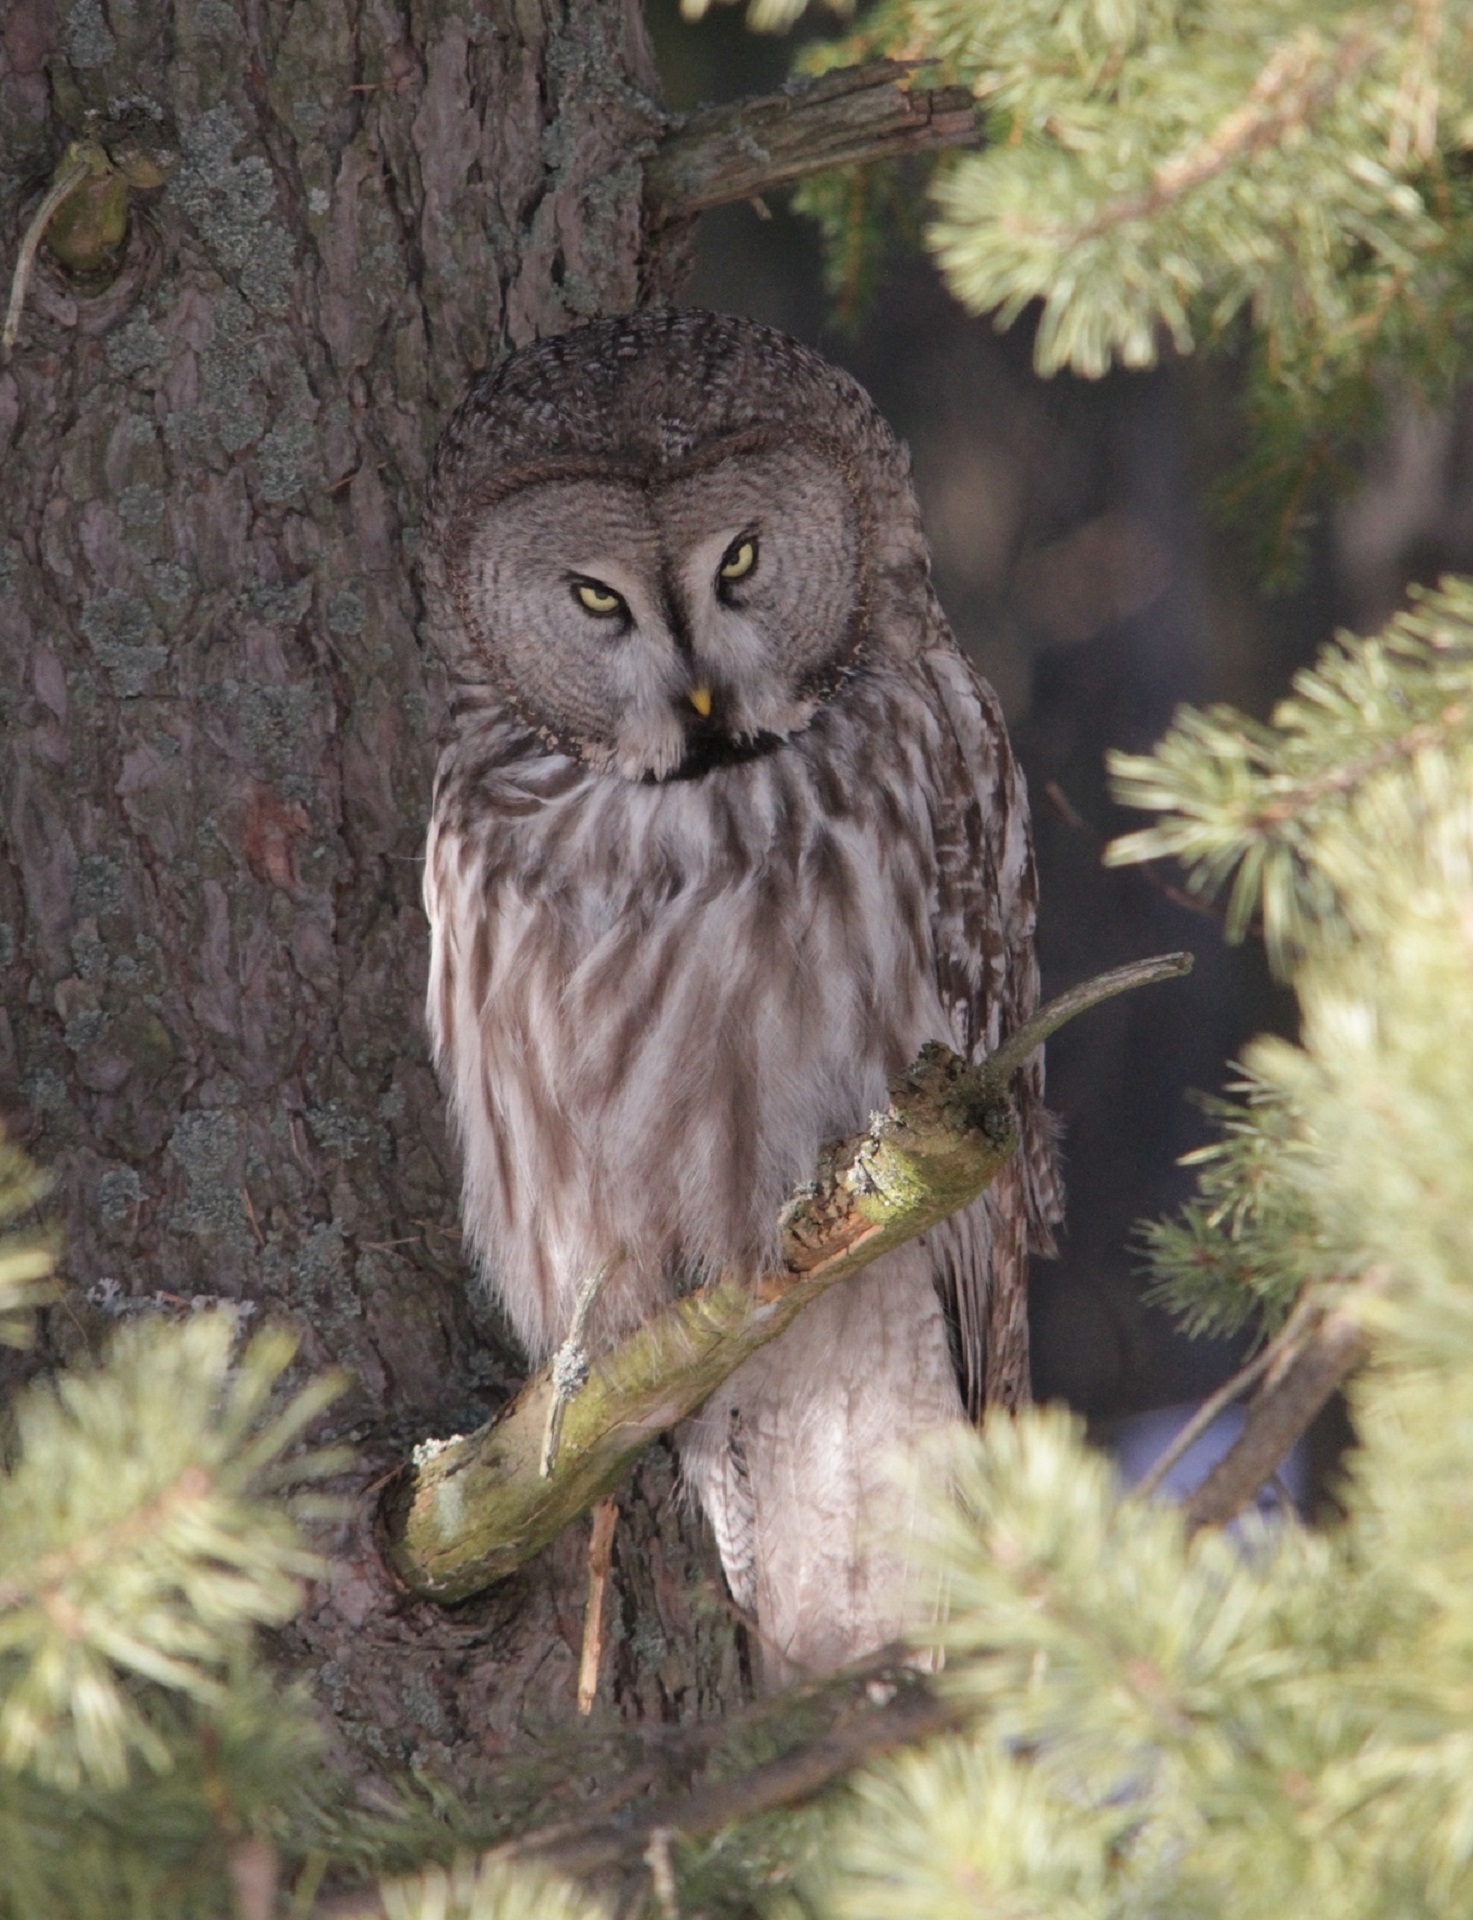
tree, nature, branch, bird, looking, wildlife, portrait, beak, predator, owl, fauna, bird of prey, eyes, vertebrate, hunter, perched, great grey owl, strix nebulosa, gray owl